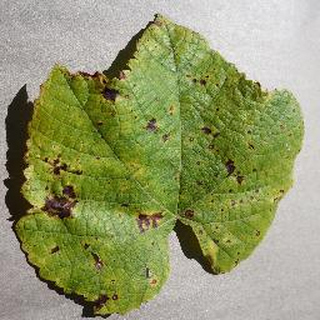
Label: grape_leaf_blight